Resistive opto-isolator

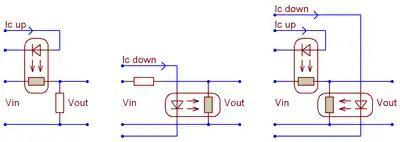
Series, shunt and series-shunt voltage dividers.Series-shunt divider requires "two" drive signals (I and I).

In the simplest output-limiting circuits, the RO is placed in the top (series connection) or lower (shunt) arm of the voltage divider. The series connection provides a greater controlling range (−80 dB) at DC and low frequencies. The operation is complicated by the nonlinearity of the resistance vs. the controlling current. The narrowing of the dynamic range due to the parasitic capacitance is significant at frequencies as low as hundreds of Hz. The reaction is significantly faster to the increase than decrease in the controlling current.